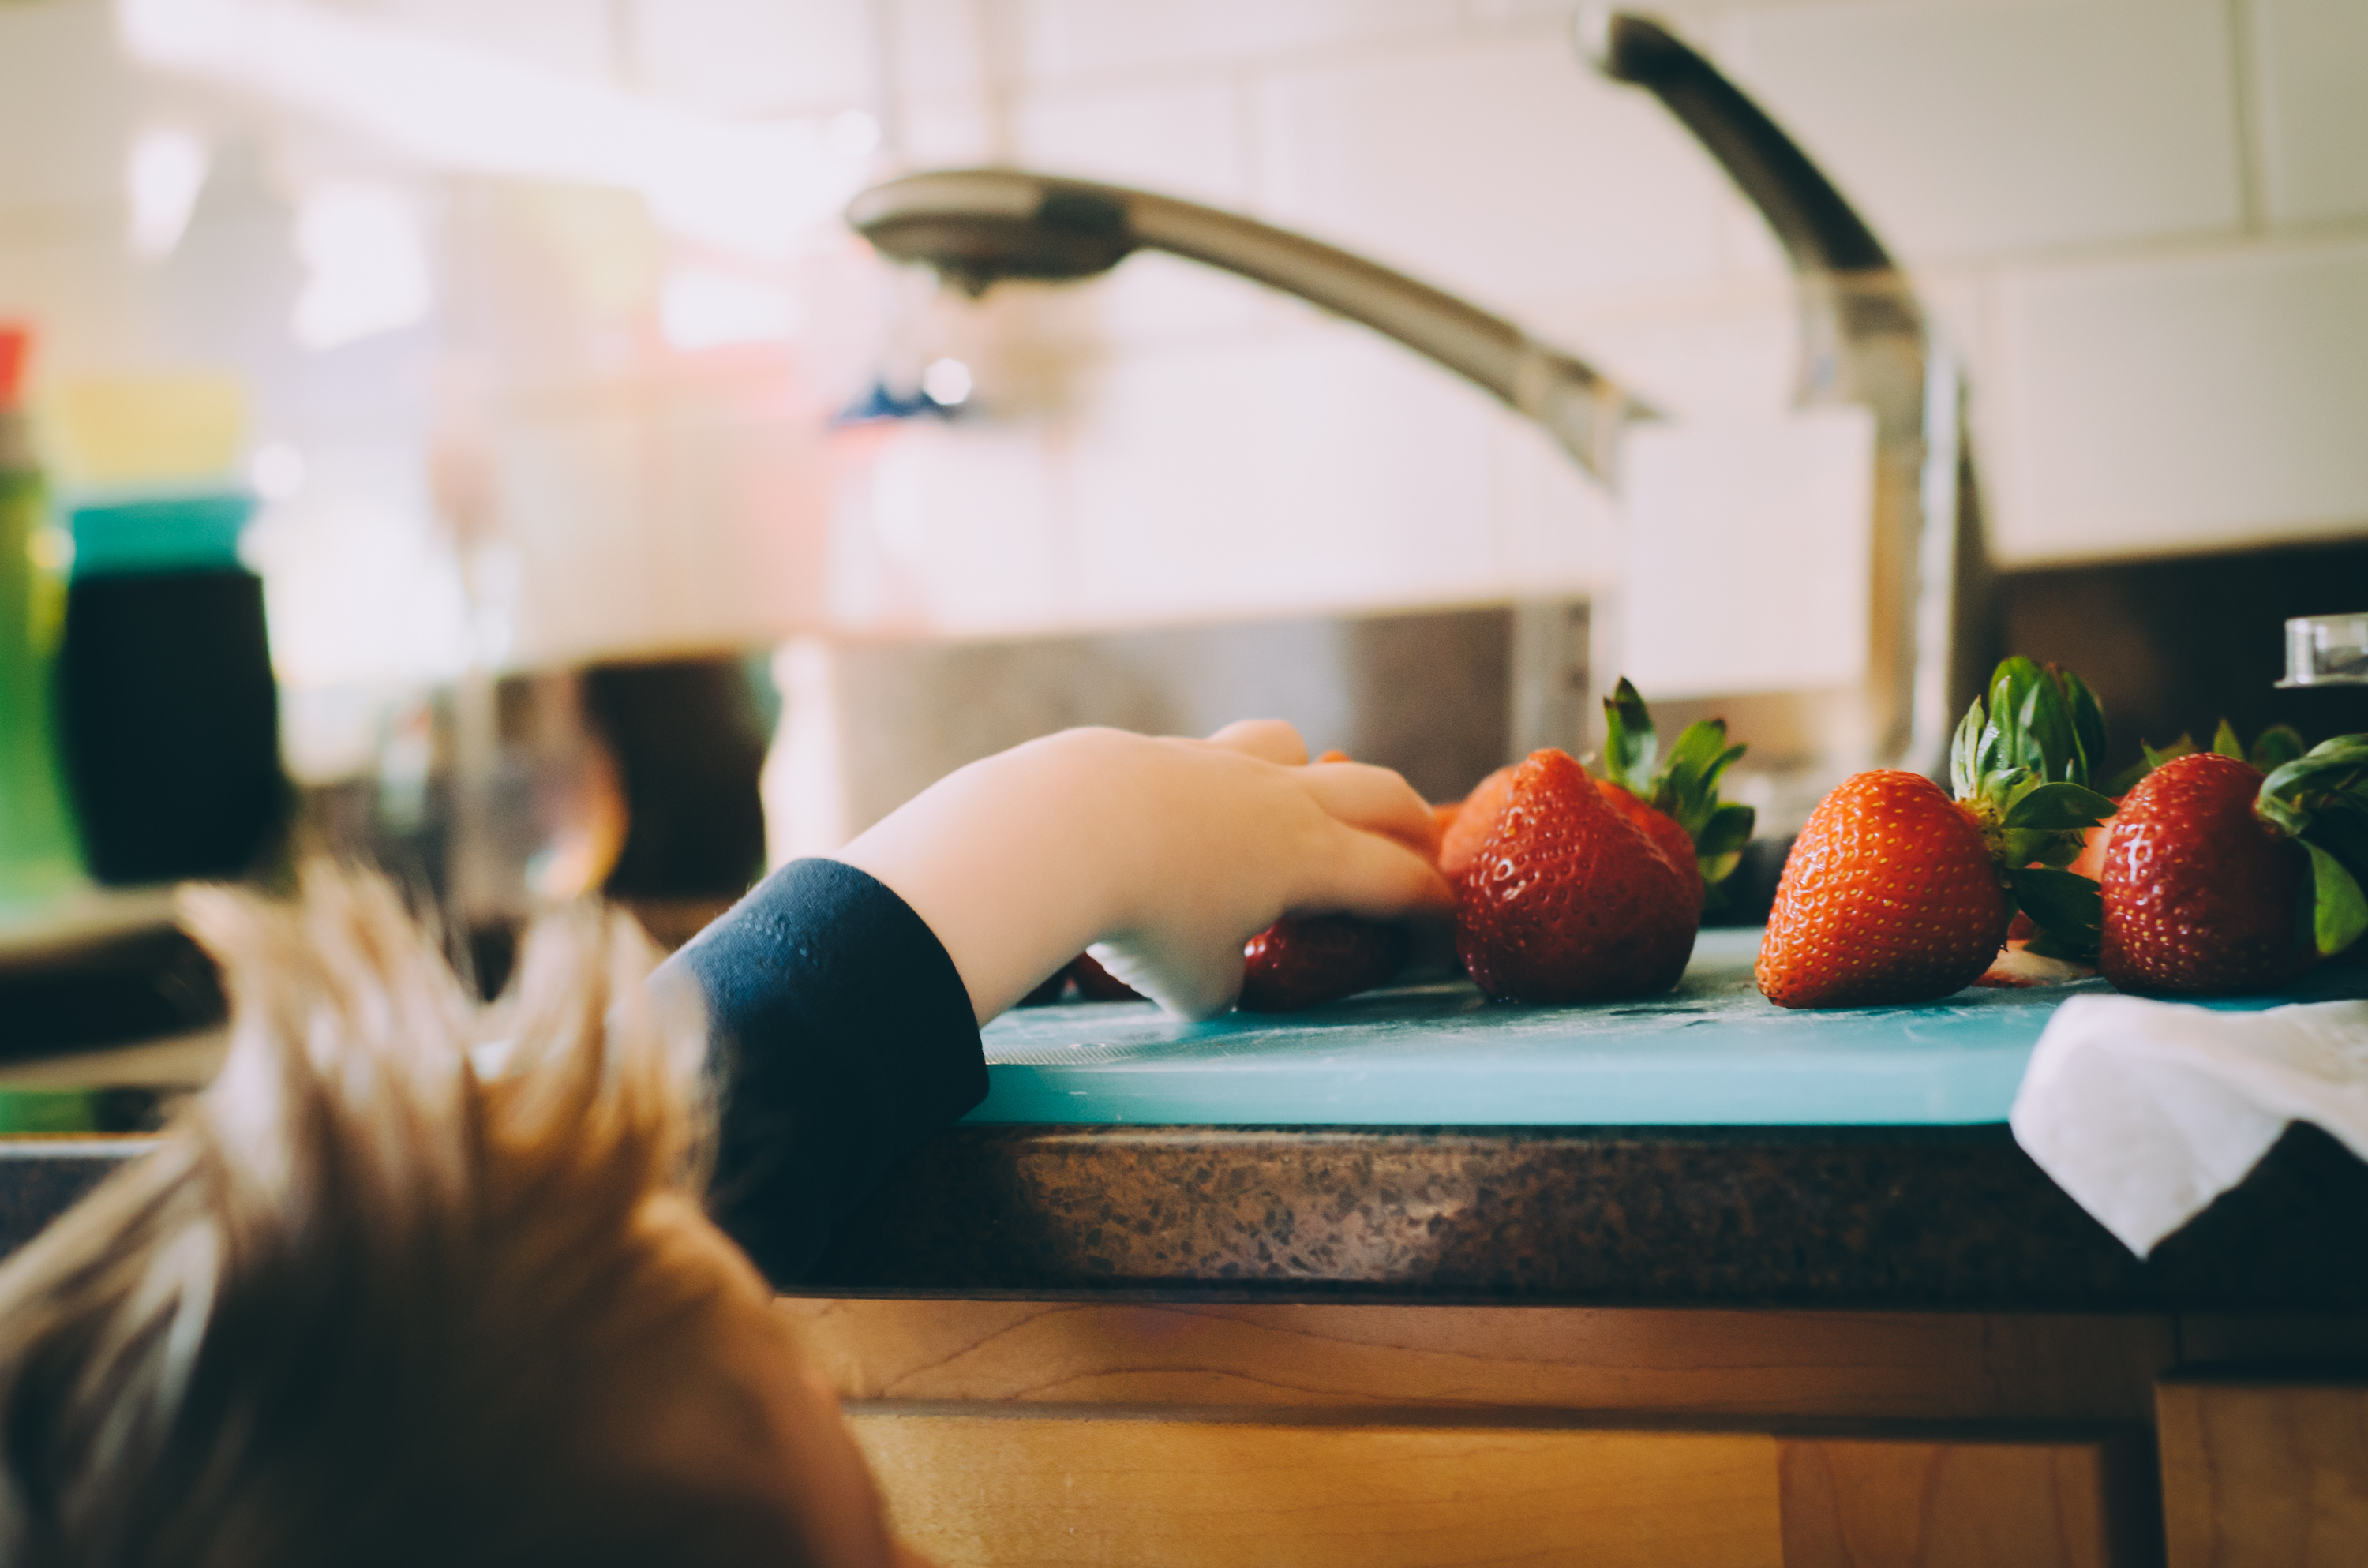
meal, food, room, sense